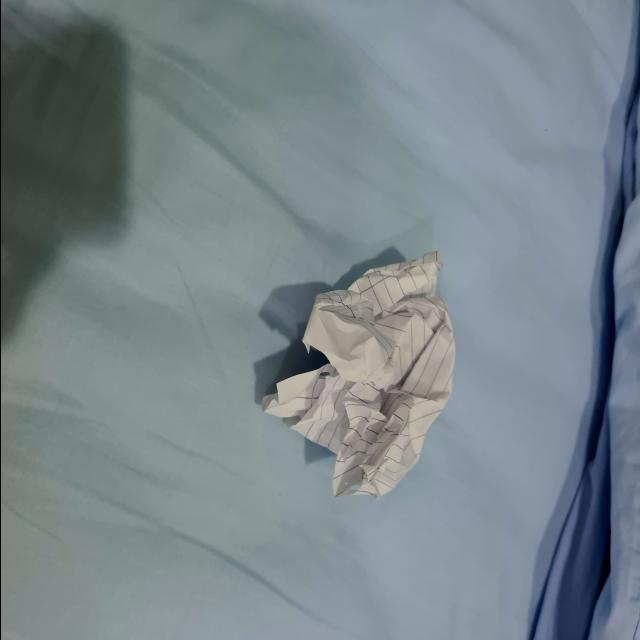
Label: tissues